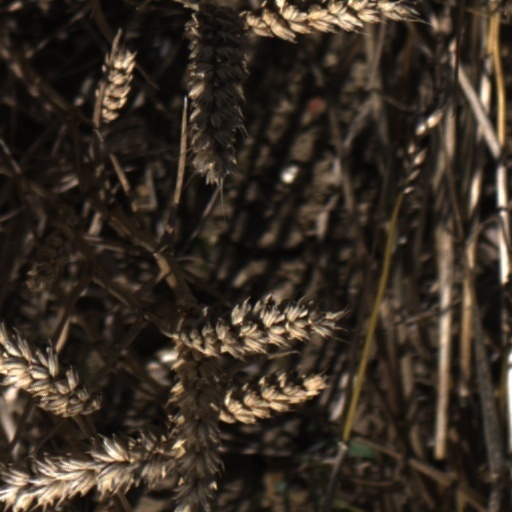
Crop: wheat